1st Infantry Division Museum

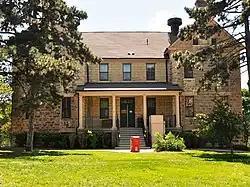

The 1st Infantry Division Museum is a museum located on Fort Riley in Kansas, United States.